Jigme Singye Wangchuck

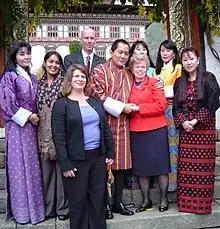
Jigme Singye Wangchuck in 2007 with Ellen Sauerbrey.

His Majesty believed that true progress for the Bhutanese people should be assessed through their happiness and overall quality of life. This belief is deeply rooted in Bhutan's ancient legal code from 1629, which stated that "if the government cannot create happiness for its people, then there is no purpose for the government to exist." This code, written by a Buddhist teacher, emphasized that laws must promote happiness for all sentient beings, a principle found in the Buddhist teachings.